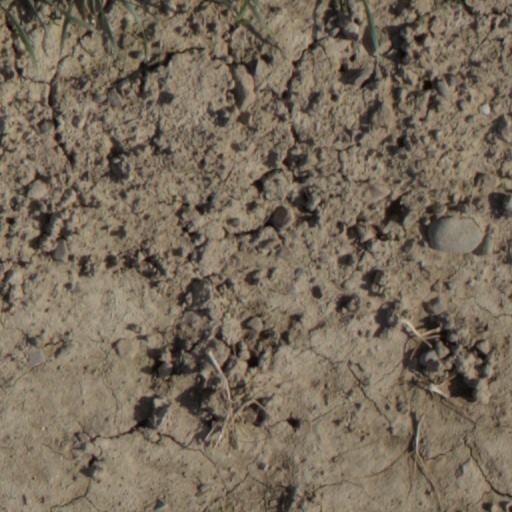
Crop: wheat